2017 in Michigan

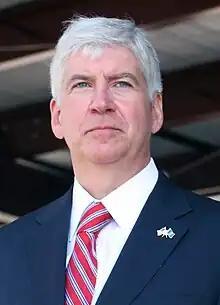
Rick Snyder

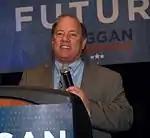
Mike Duggan

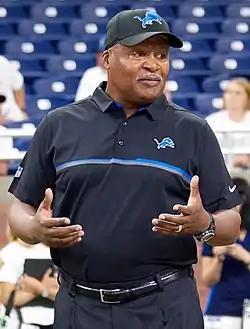
Jim Caldwell

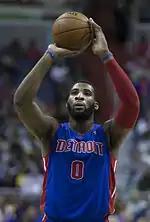
Andre Drummond

In the 2010 United States Census, Michigan was recorded as having a population of 9,883,640 persons, ranking as the eighth most populous state in the country. By 2017, the state's population was estimated at 9,962,311, and the state had become the 10th most populous state.